Bloodstock Open Air

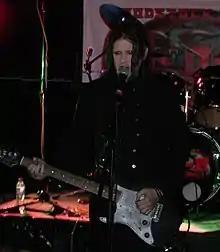
Sinnergod performing at Bloodstock Open Air 2007.

Bloodstock Open Air 2007 brought further growth for the festival which now ran over three days and included three stages. The additional stage was named the "Lava Stage" and allowed more established but smaller acts to perform at the festival. Following a stronger marketing campaign which included advertisement within HMV and greater coverage in music media, attendance at the festival more than doubled from the previous year exceeding 5000 people. The festival's website also went through a major overhaul and the opportunity was given to unsigned bands to upload their videos. Following public voting, Costa Rican band "Sight Of Emptiness" won and were invited to open the main stage on Thursday. The three mainstage headliners were Testament (Thursday), Lacuna Coil (Friday) and In Flames (Saturday).